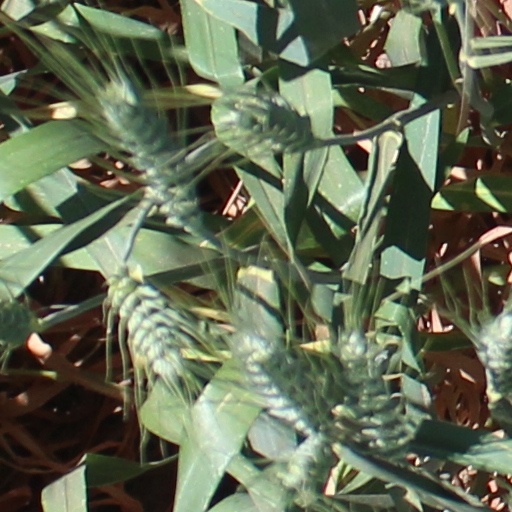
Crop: wheat